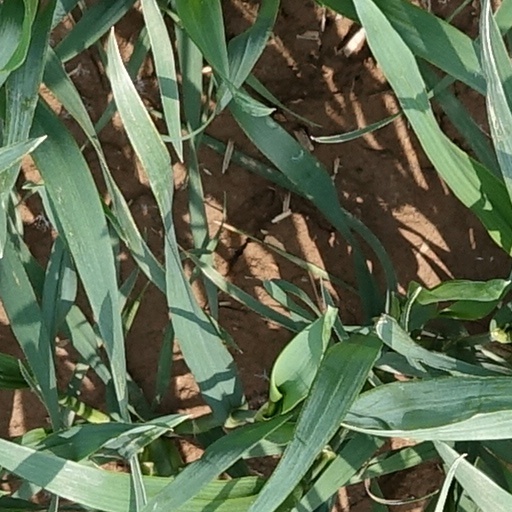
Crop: wheat